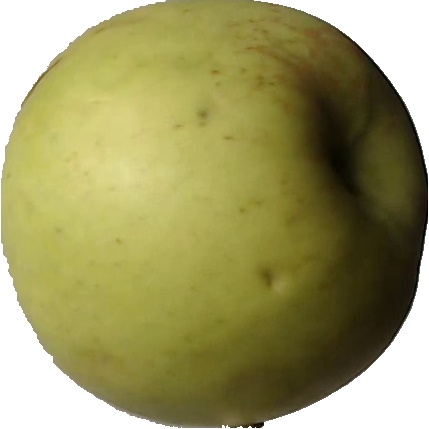
Label: apple_golden_3